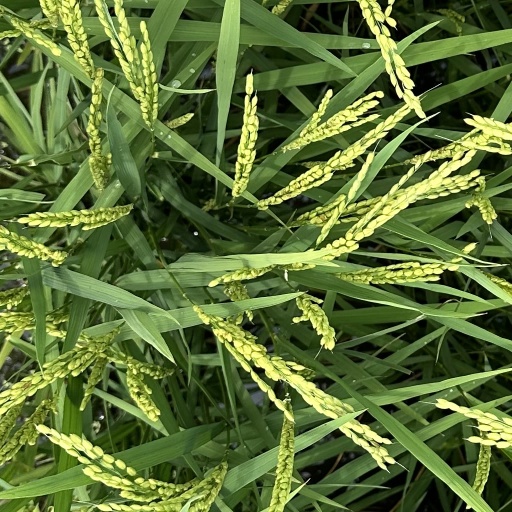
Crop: rice